Banana Fish

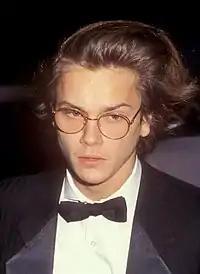
Ash's physical appearance is initially based on tennis player Stefan Edberg before shifting to a design based on actor River Phoenix "(pictured in 1989)".

Yoshida did not have a fixed composition for the plot of "Banana Fish" from its outset; while she had a general idea of the series' story, the particulars of plot and characters were developed throughout its serialization. Owing to the influence of "Midnight Cowboy", Yoshida sought to create "Banana Fish" as story focused on an emotionally intense relationship between two characters, who became Ash and Eiji. Originally, Ash was conceived as an upbeat character inspired by manga protagonists, as Yoshida sought to contrast the moody protagonists typical of her other works, while Eiji was originally conceived as a female character. In the latter case, Eiji was made male due the character's largely passive role in the story, and Yoshida's personal dislike of inert female deuteragonists in manga who exist solely as a source of conflict or romance for the male protagonist.